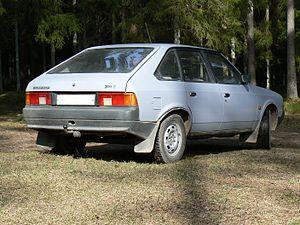
La Moskvitch 2141, vendue en Europe sous le nom d’Aleko - acronyme d'Avtomobil LEninskogo KOmsomola - est une automobile produite par le constructeur russe Moskvitch de 1986 à 2001, en différentes versions.